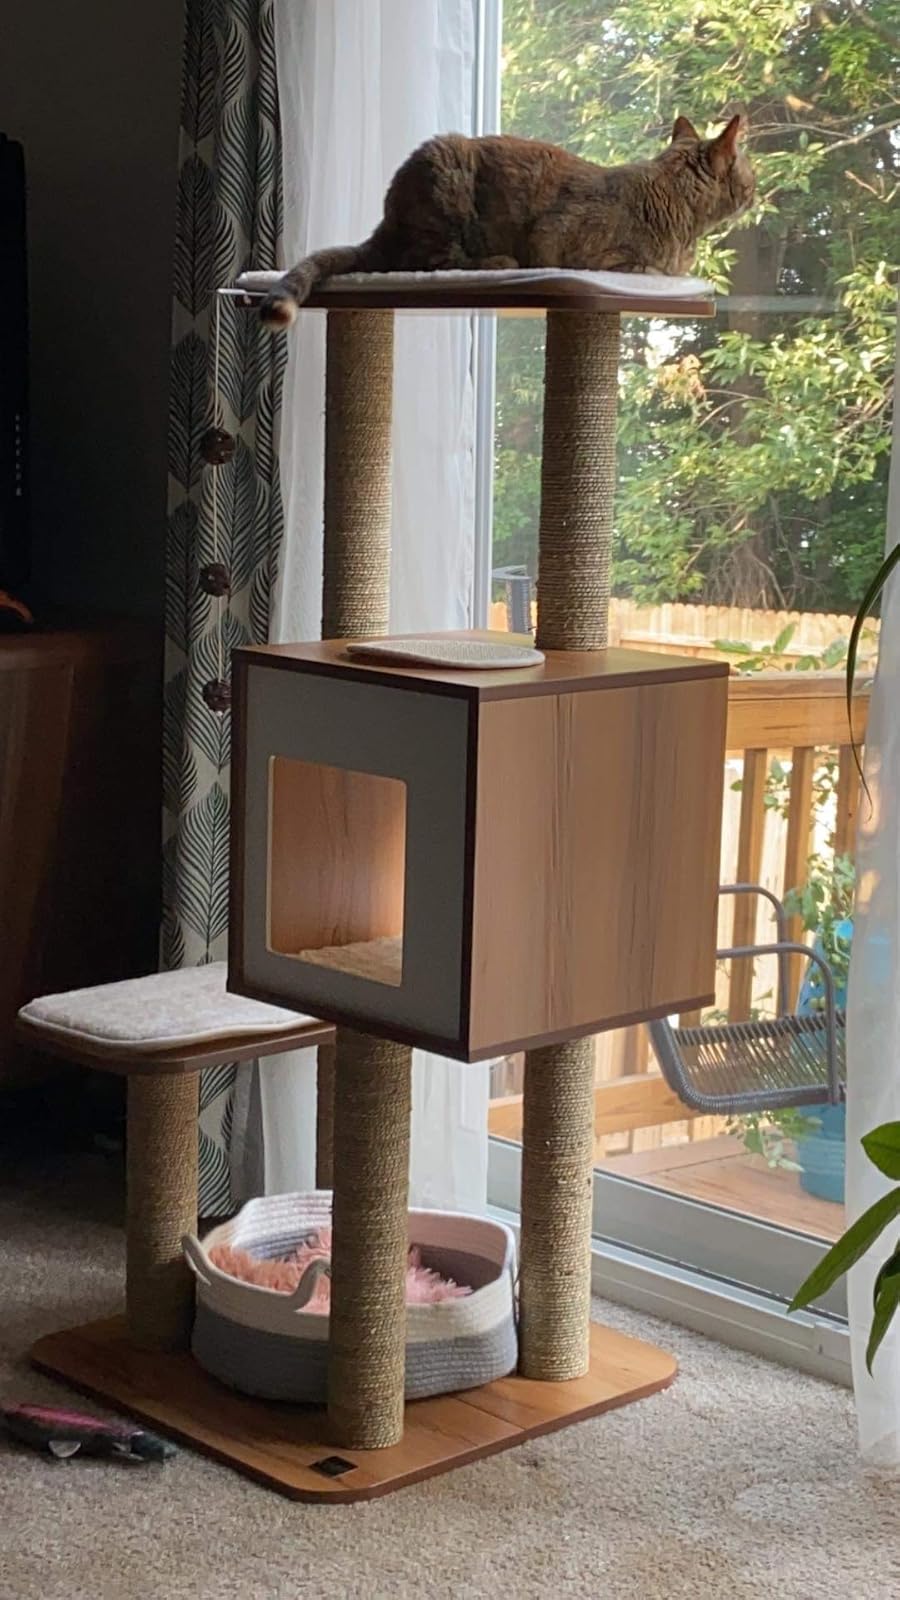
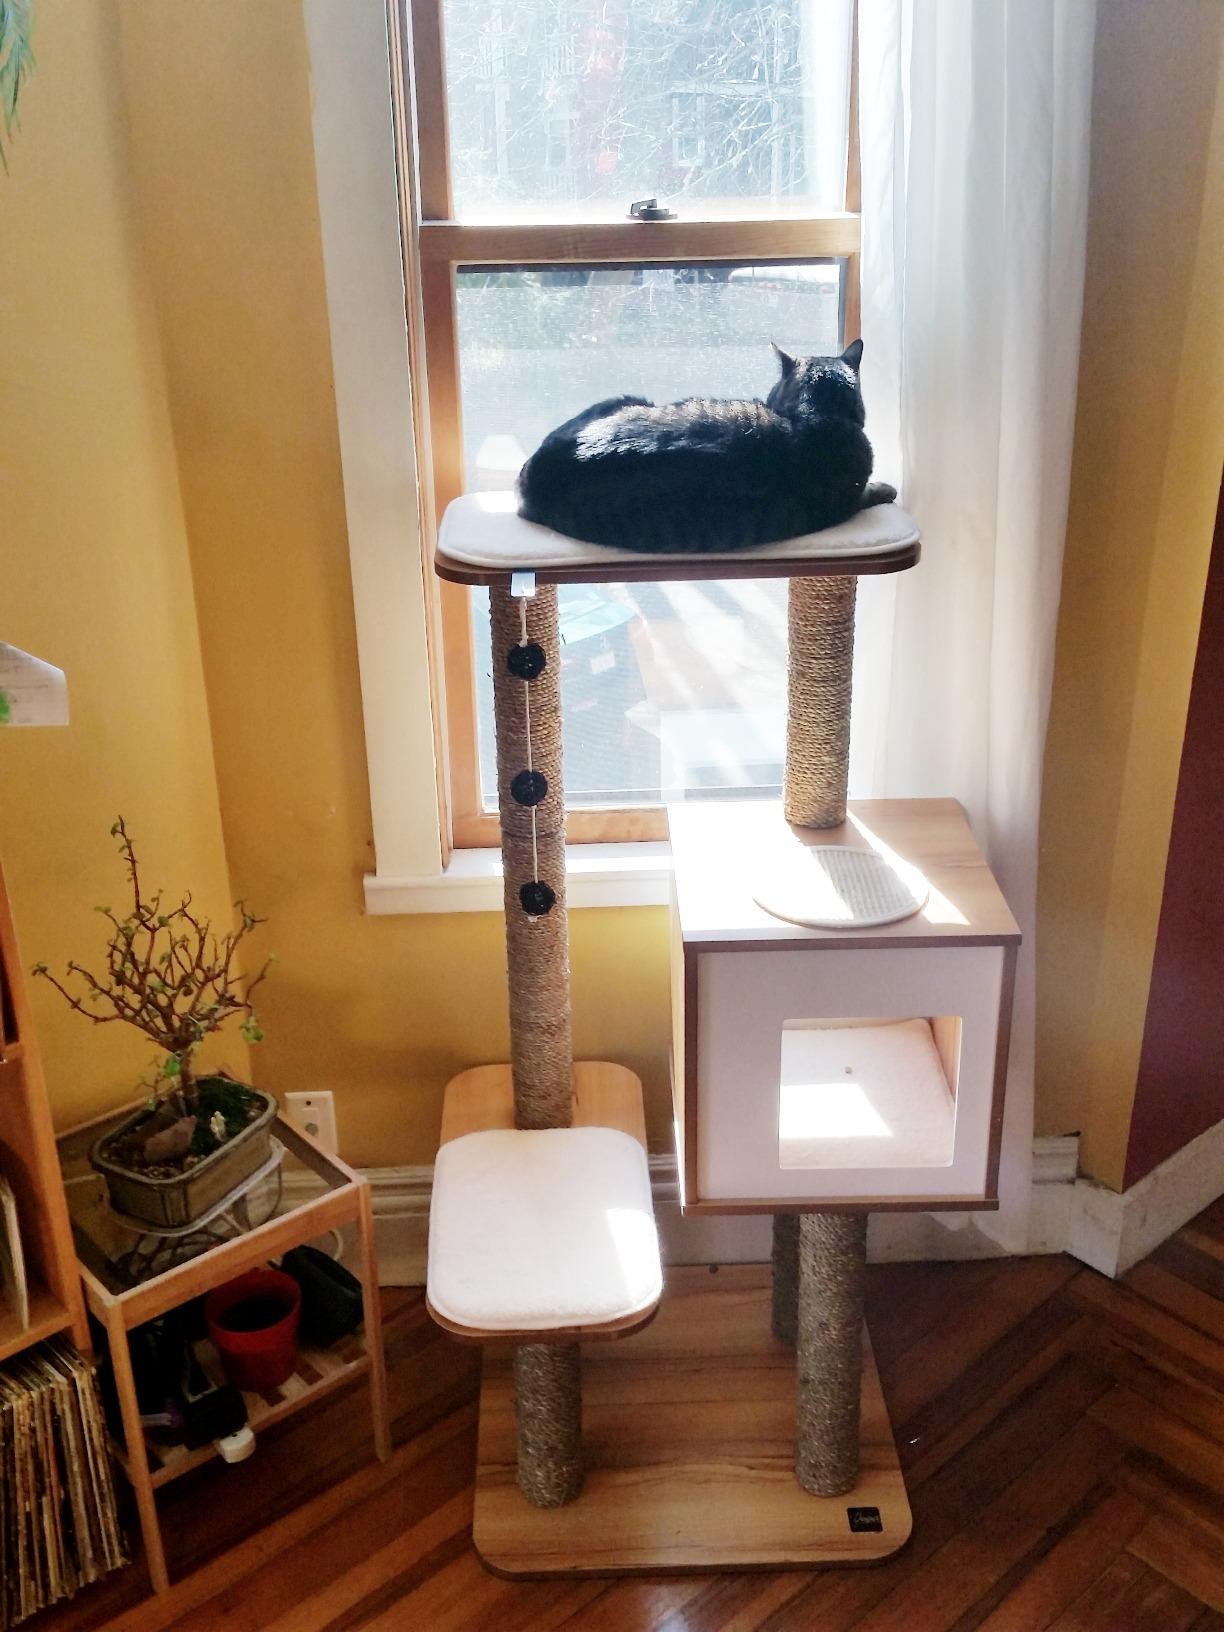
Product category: items_cat tree
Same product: yes